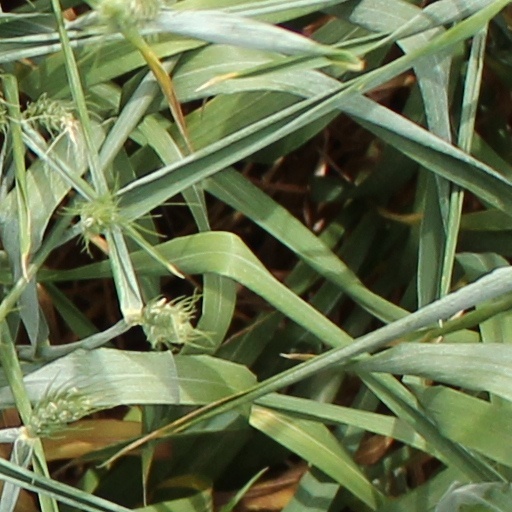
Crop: wheat